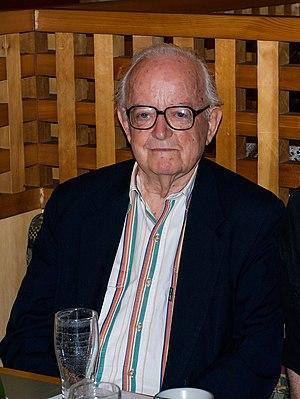
Edward George Seidensticker, né le 11 février 1921 à Castle Rock dans le Colorado et mort le 26 août 2007 à Tokyo, est un japonologue et traducteur américain de littérature japonaise, particulièrement connu pour sa version en anglais du Genji monogatari qui fait référence parmi les traductions modernes. Il est également reconnu pour ses traductions de Yasunari Kawabata qui ont contribué à l'obtention par Kawabata du prix Nobel de littérature en 1968.